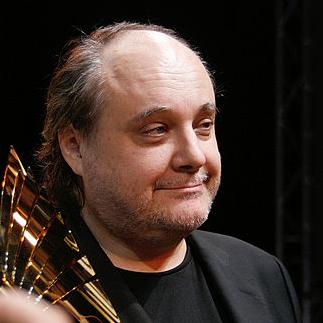
Age: 51